Merogais

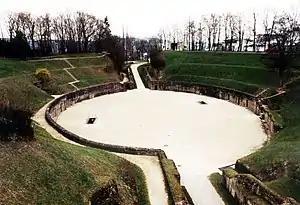
Trier amphitheatre in which Ascaric was executed

In 306 he and Ascaric led a Frankish raid across the Rhine into southern Gaul while Constantine the Great was campaigning against the Picts in Britannia. Apparently the two had made a previous agreement with Rome not to cross the border, since Constantine sought to punish them as traitors upon his return. The two chieftains were defeated, captured, and executed "for their past crimes", an act which "bound with fear the slippery loyalty of the whole race," according to one of the emperor's anonymous panegyrists. The execution took place in one of the chief cities of Gaul, probably Trier, and the two Franks and their followers were torn apart by animals in the amphitheatre before a large crowd. Their defeat was followed by the subjection of the Bructeri.